Gold (color)

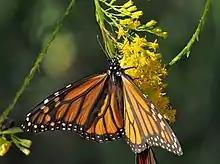
Monarch butterfly on goldenrod flower

Vegas gold, rendered within narrow limits, is associated with the glamorous casinos and hotels of the Las Vegas Strip, United States.